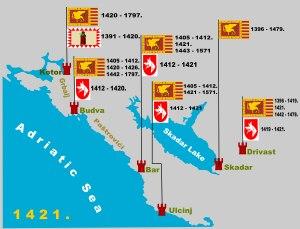
La Seconde guerre de Scutari était un conflit qui opposa entre 1419 et 1426 l'État de Zeta et le Despotate serbe, à la République vénitienne. Le conflit avait pour objet la domination de Scutari et d'autres anciennes possessions de Zeta antérieurement annexées par Venise.